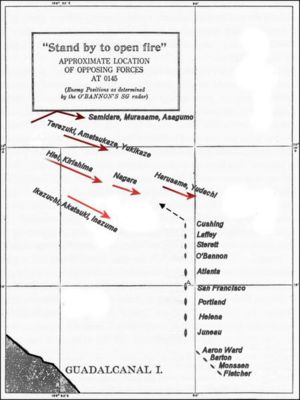
Søslaget ved Guadalcanal / Første søslag ved Guadalcanal, 13. november / Kamp
De japanske og de amerikanske skibes position kl. 1.45 den 13. november. Begge sider åbnede ild kl. 1.48 da formationerne blev blandet med hinanden og blev hurtigt til en forvirret nærkamp.[31]
Søslaget om Guadalcanal fandt sted 12. – 15. november 1942 og var det afgørende slag i en række søslag mellem vestallierede og japanske styrker under det halvt år lange slag om Guadalcanal i Stillehavskrigen under 2. verdenskrig. Slaget bestod af kombinerede luft- og søslag over fire dage fortrisvis ved Guadalcanal, og alle kampene havde forbindelse til et japansk forsøg på at forstærke landstyrkerne på øen. Slaget var det ene af kun to slag i krigen, hvor en amerikansk admiral blev dræbt i kamp.